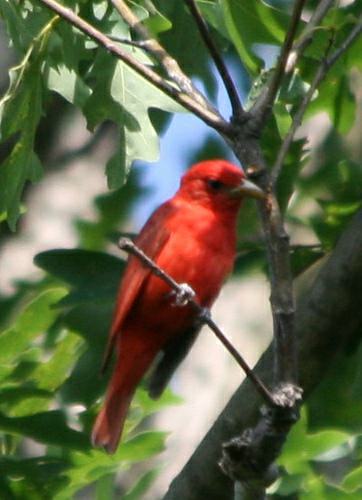
A photo of a summer tanager